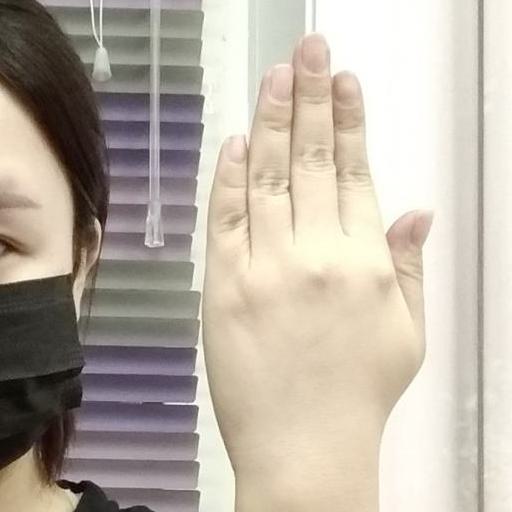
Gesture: stop_inverted